William H. Crogman

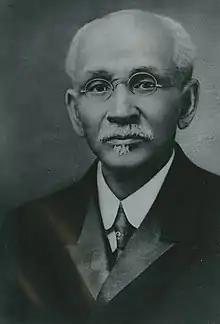

William Henry Crogman (May 5, 1841 – October 16, 1931) was a Dutch Caribbean and American pioneering educator and classicist at Clark University of Atlanta in the United States. The William H. Crogman School in Atlanta is named for him. He was the 11th president of Clark College (now known as Clark Atlanta University).